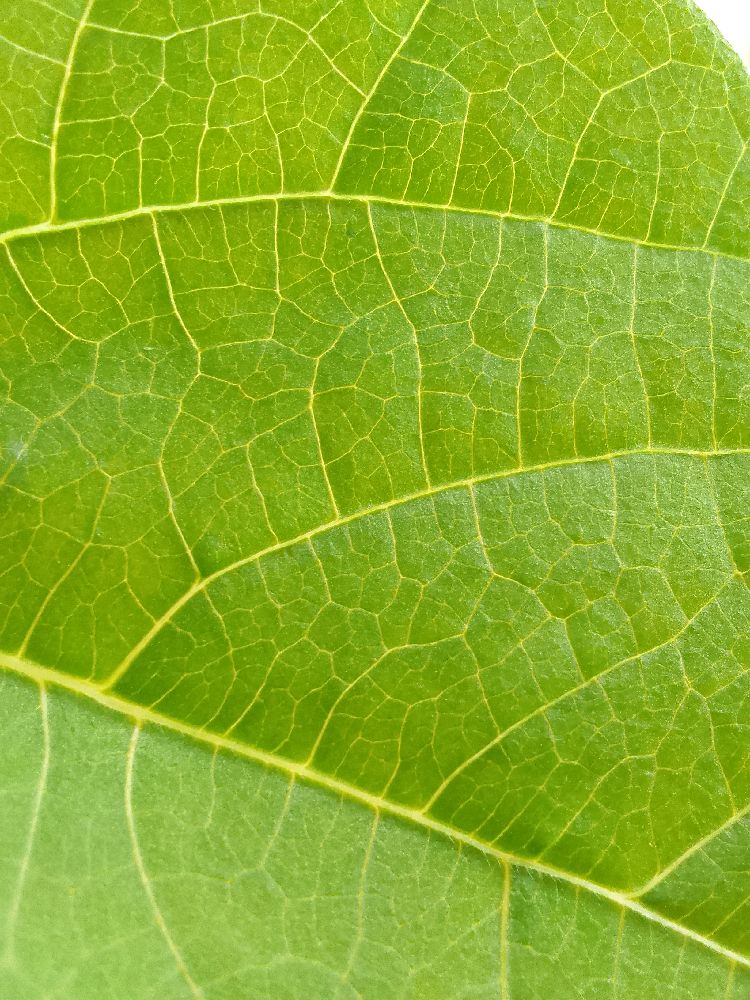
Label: healthy